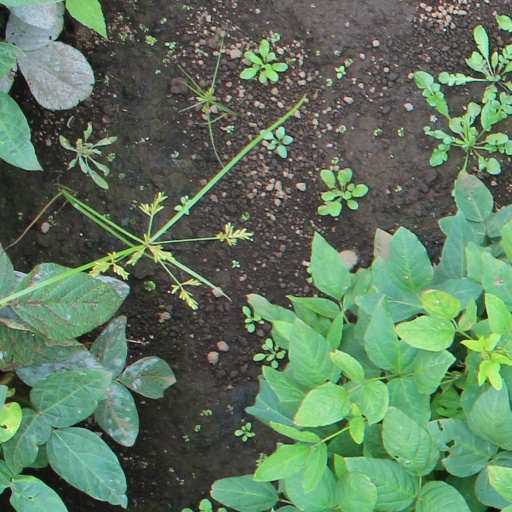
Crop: soybean